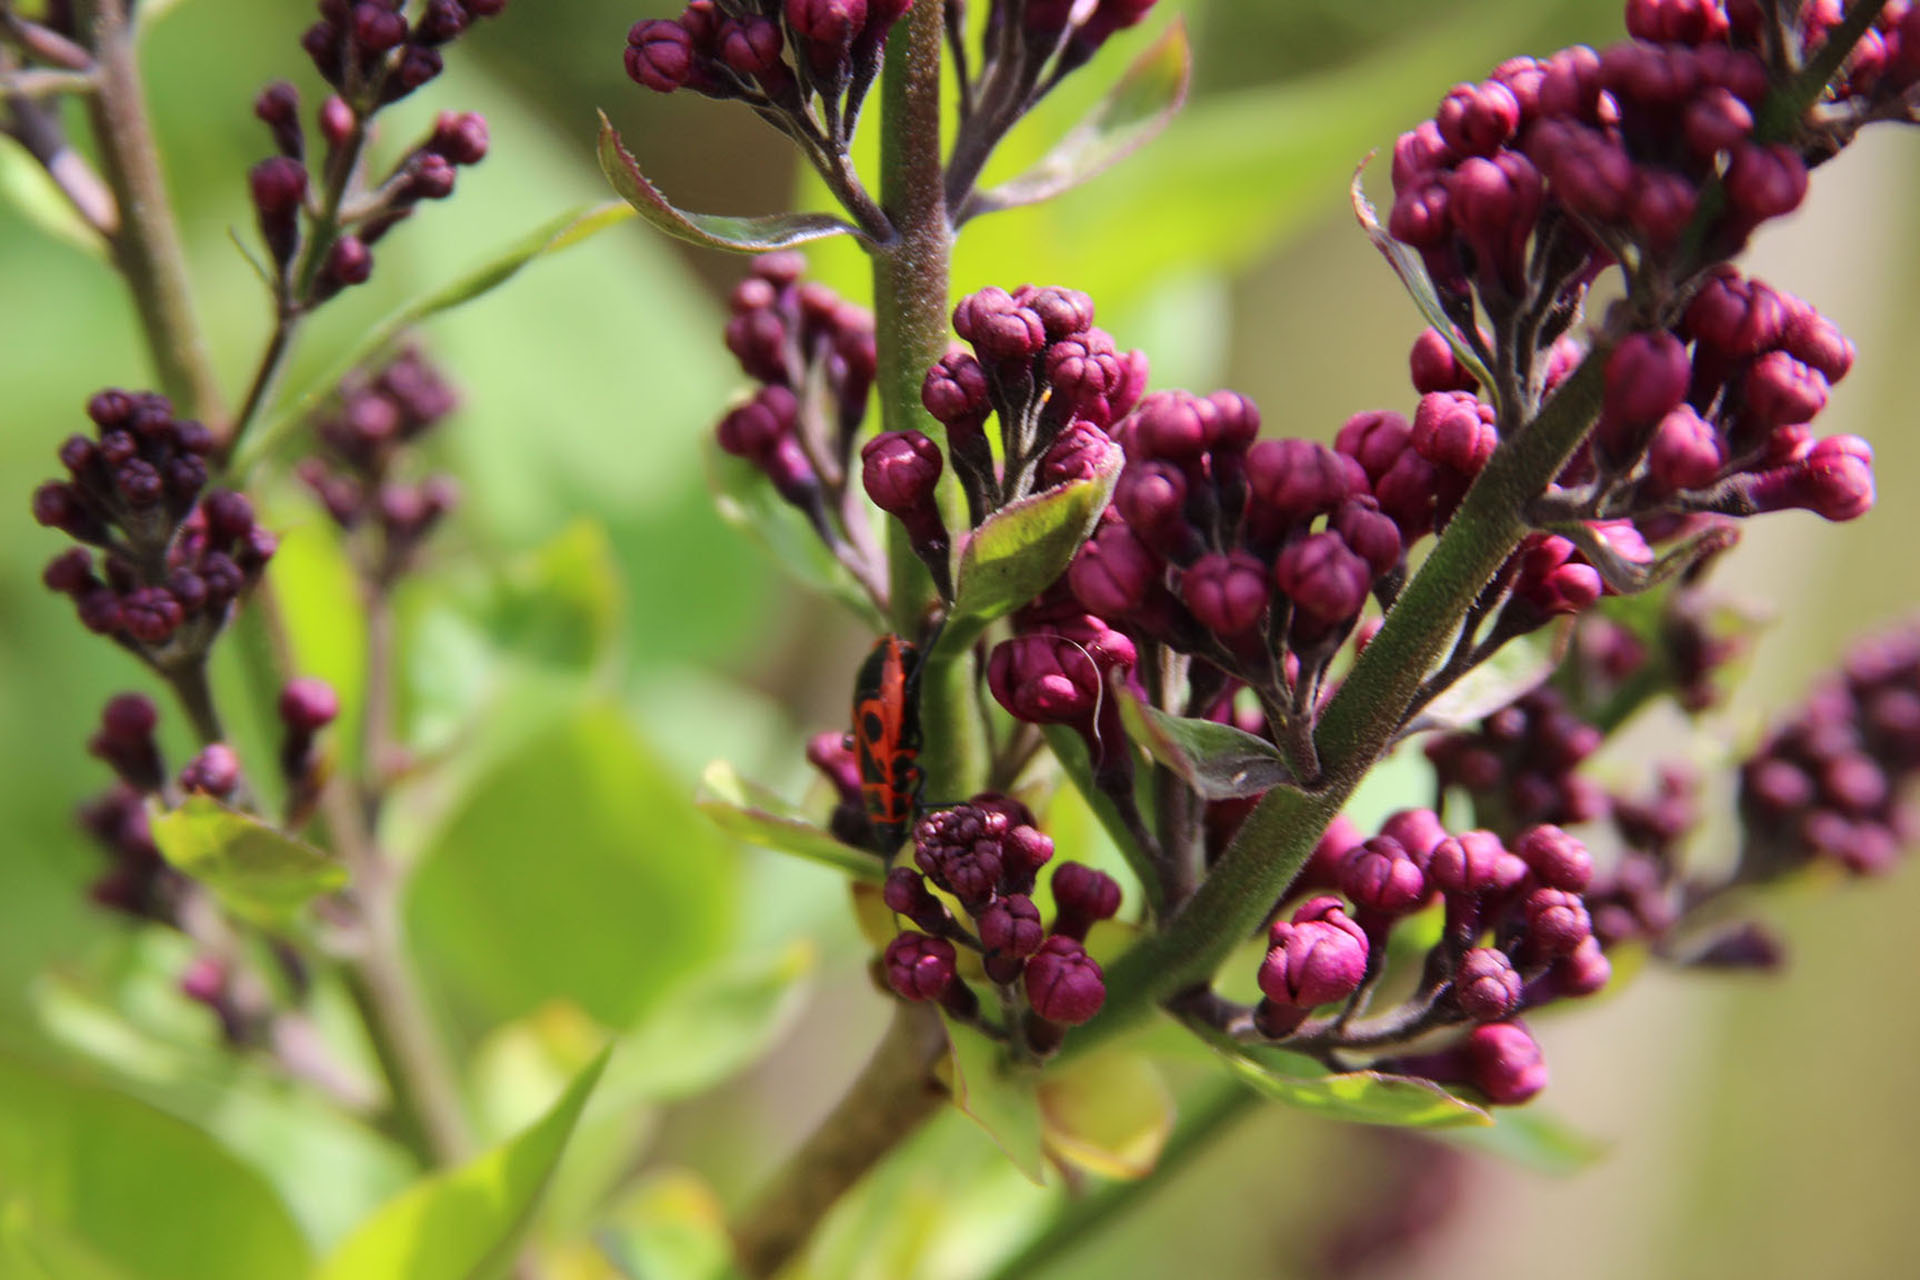
flower, lilac, plant, flowering plant, spring, bud, tree, red bud, branch, buddleia, daphne